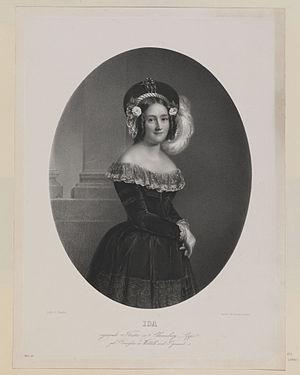
La princesse Ida Caroline de Waldeck-Pyrmont est membre de la Maison de Waldeck-Pyrmont. Par son mariage avec Georges-Guillaume de Schaumbourg-Lippe, Ida est également été membre de la Maison de Lippe et la princesse consort de Schaumbourg-Lippe.